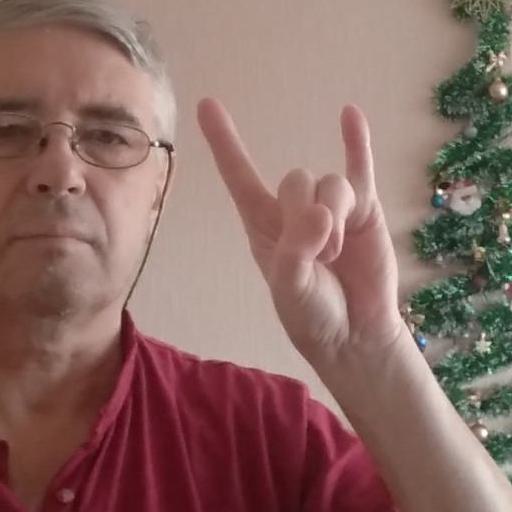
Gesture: rock